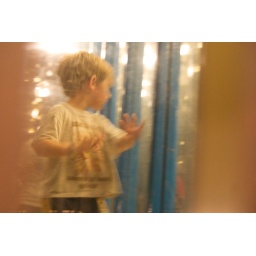
sammy in the mirror house